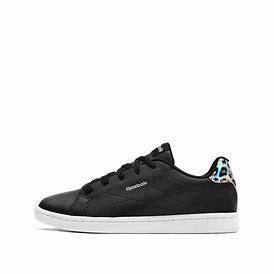
Brand: Reebok
Model: Royal Complete CLN 2